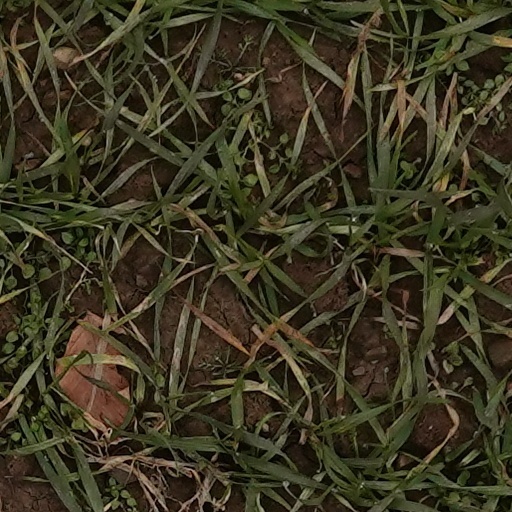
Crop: wheat